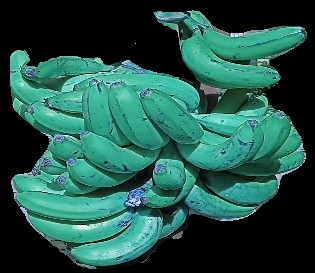
Variety: pachbale
Grade: grade3